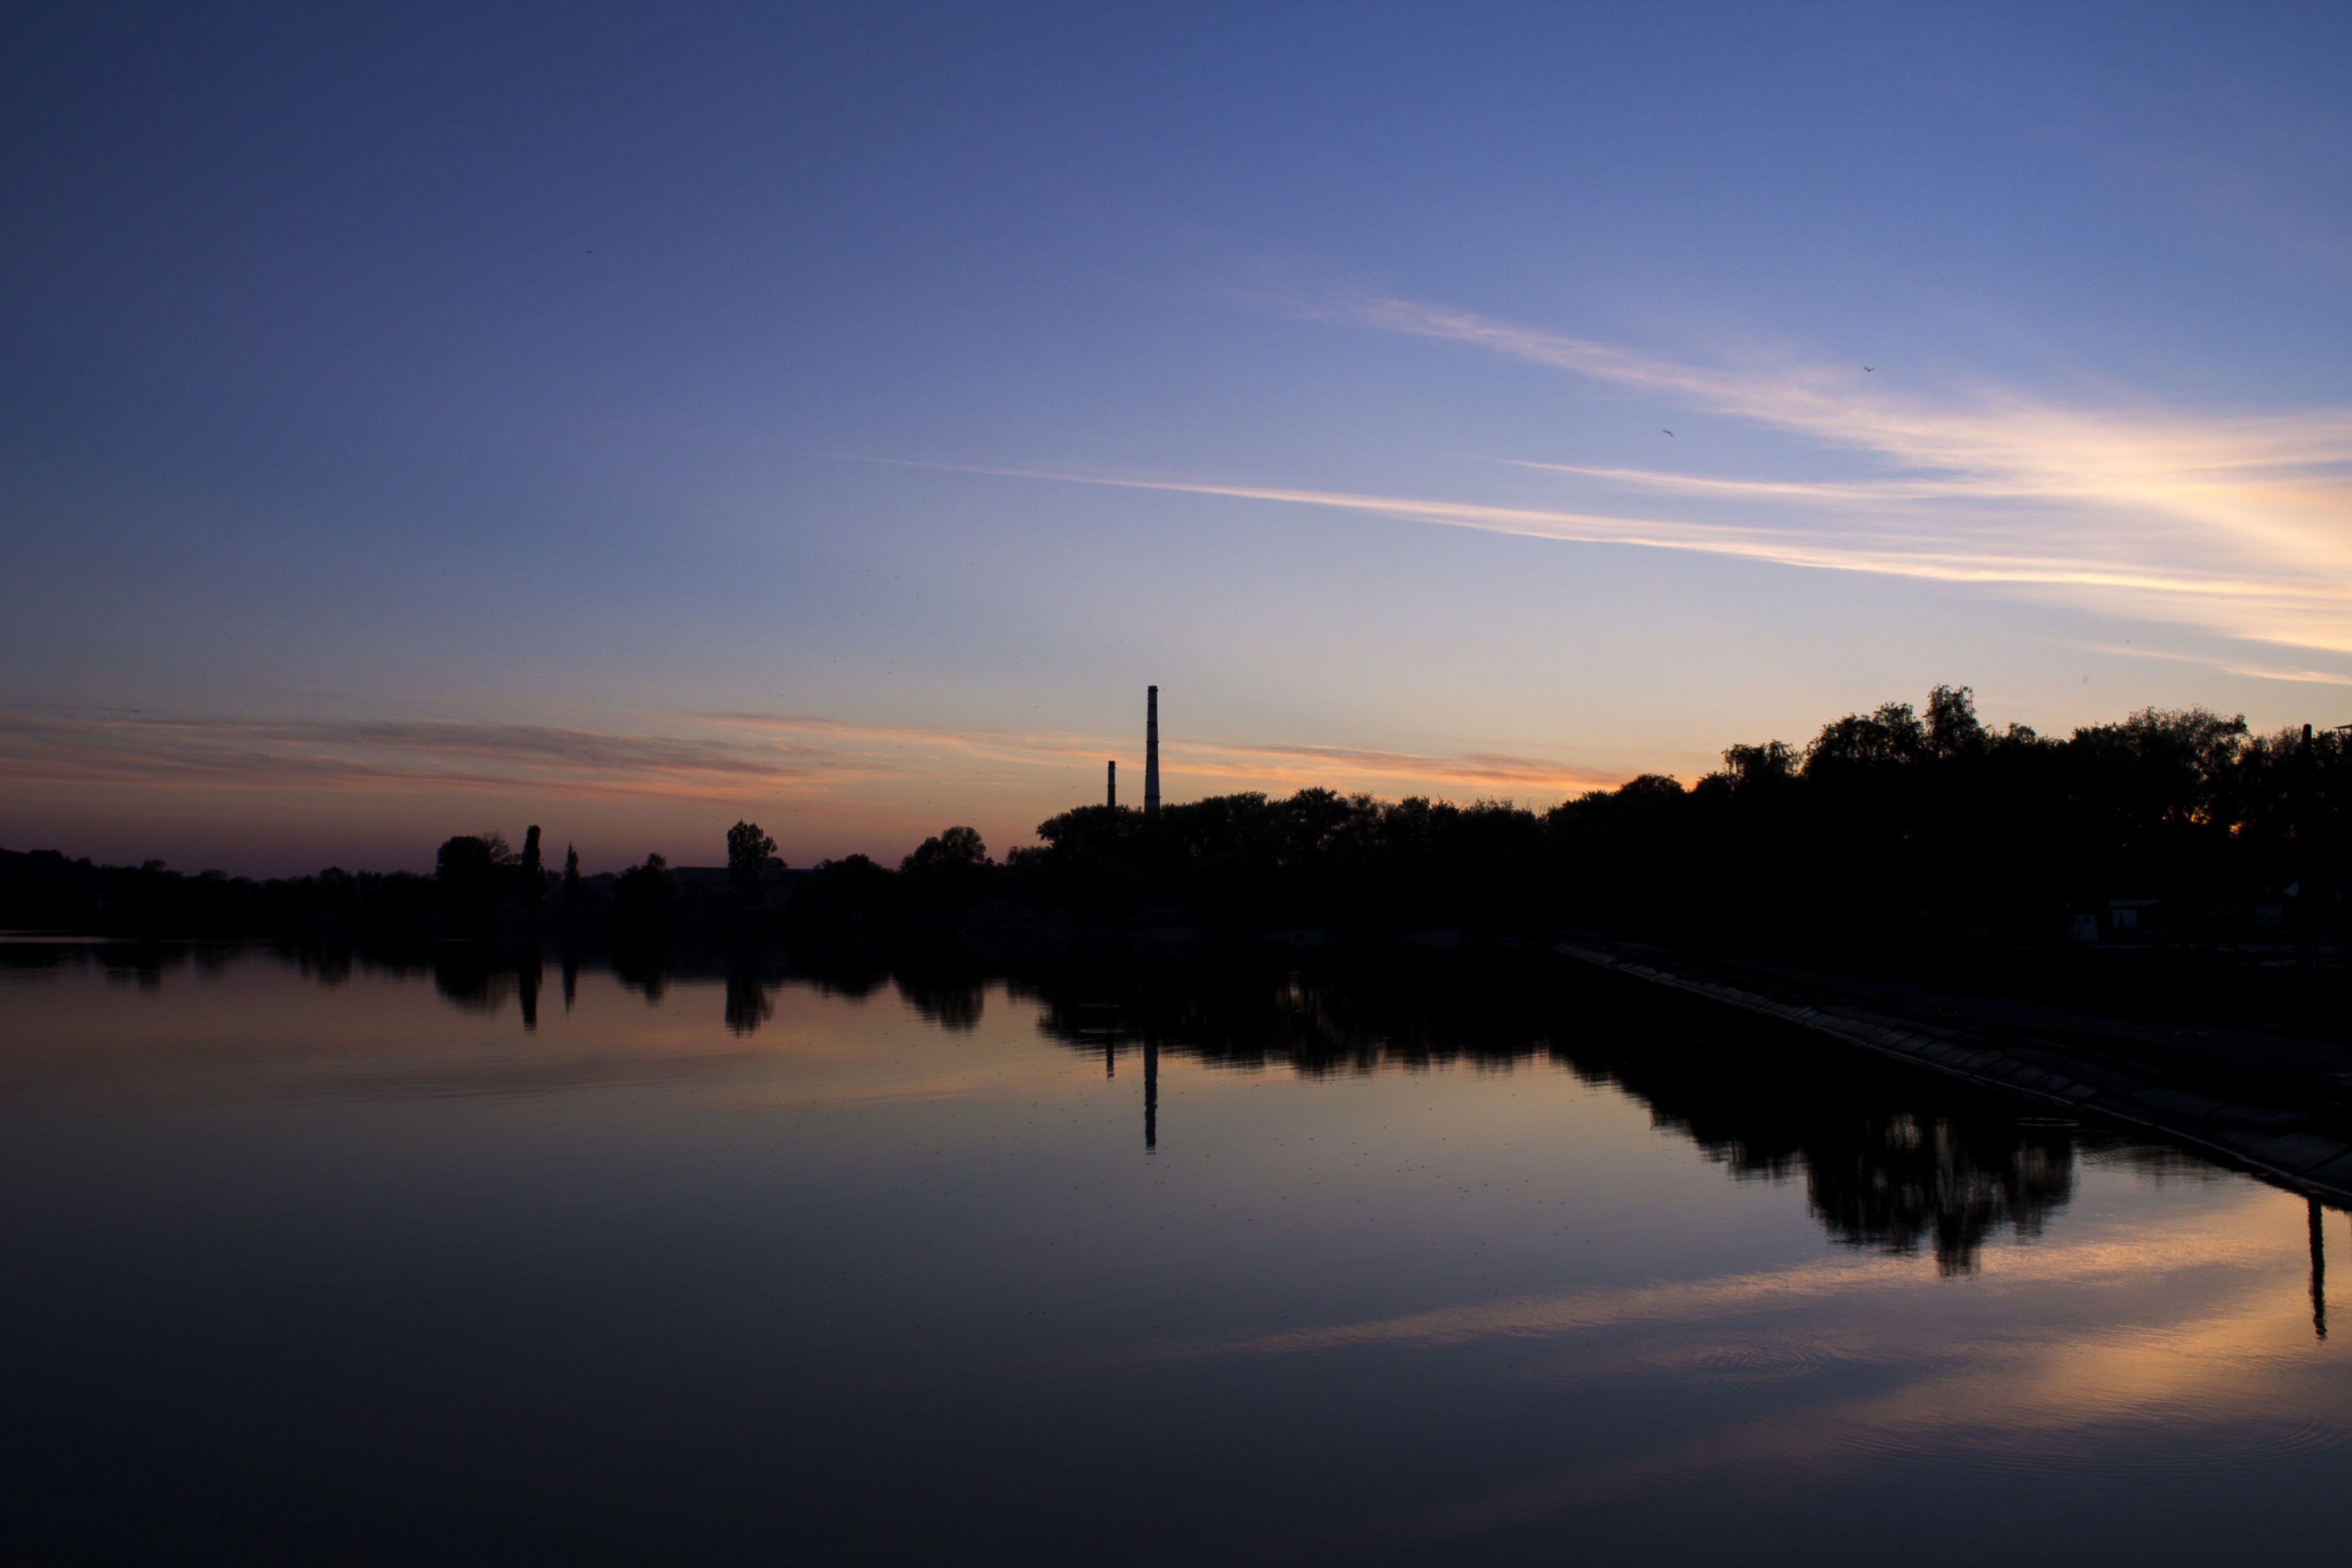
landscape, horizon, cloud, sky, sun, sunrise, sunset, sunlight, morning, lake, dawn, atmosphere, river, summer, vacation, dusk, evening, reflection, peaceful, romantic, afterglow, atmospheric phenomenon